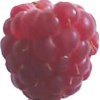
Label: raspberry